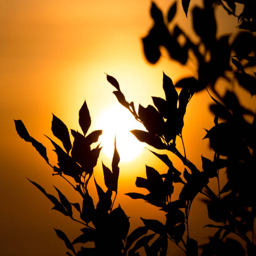
tree branches in the rays of sunset